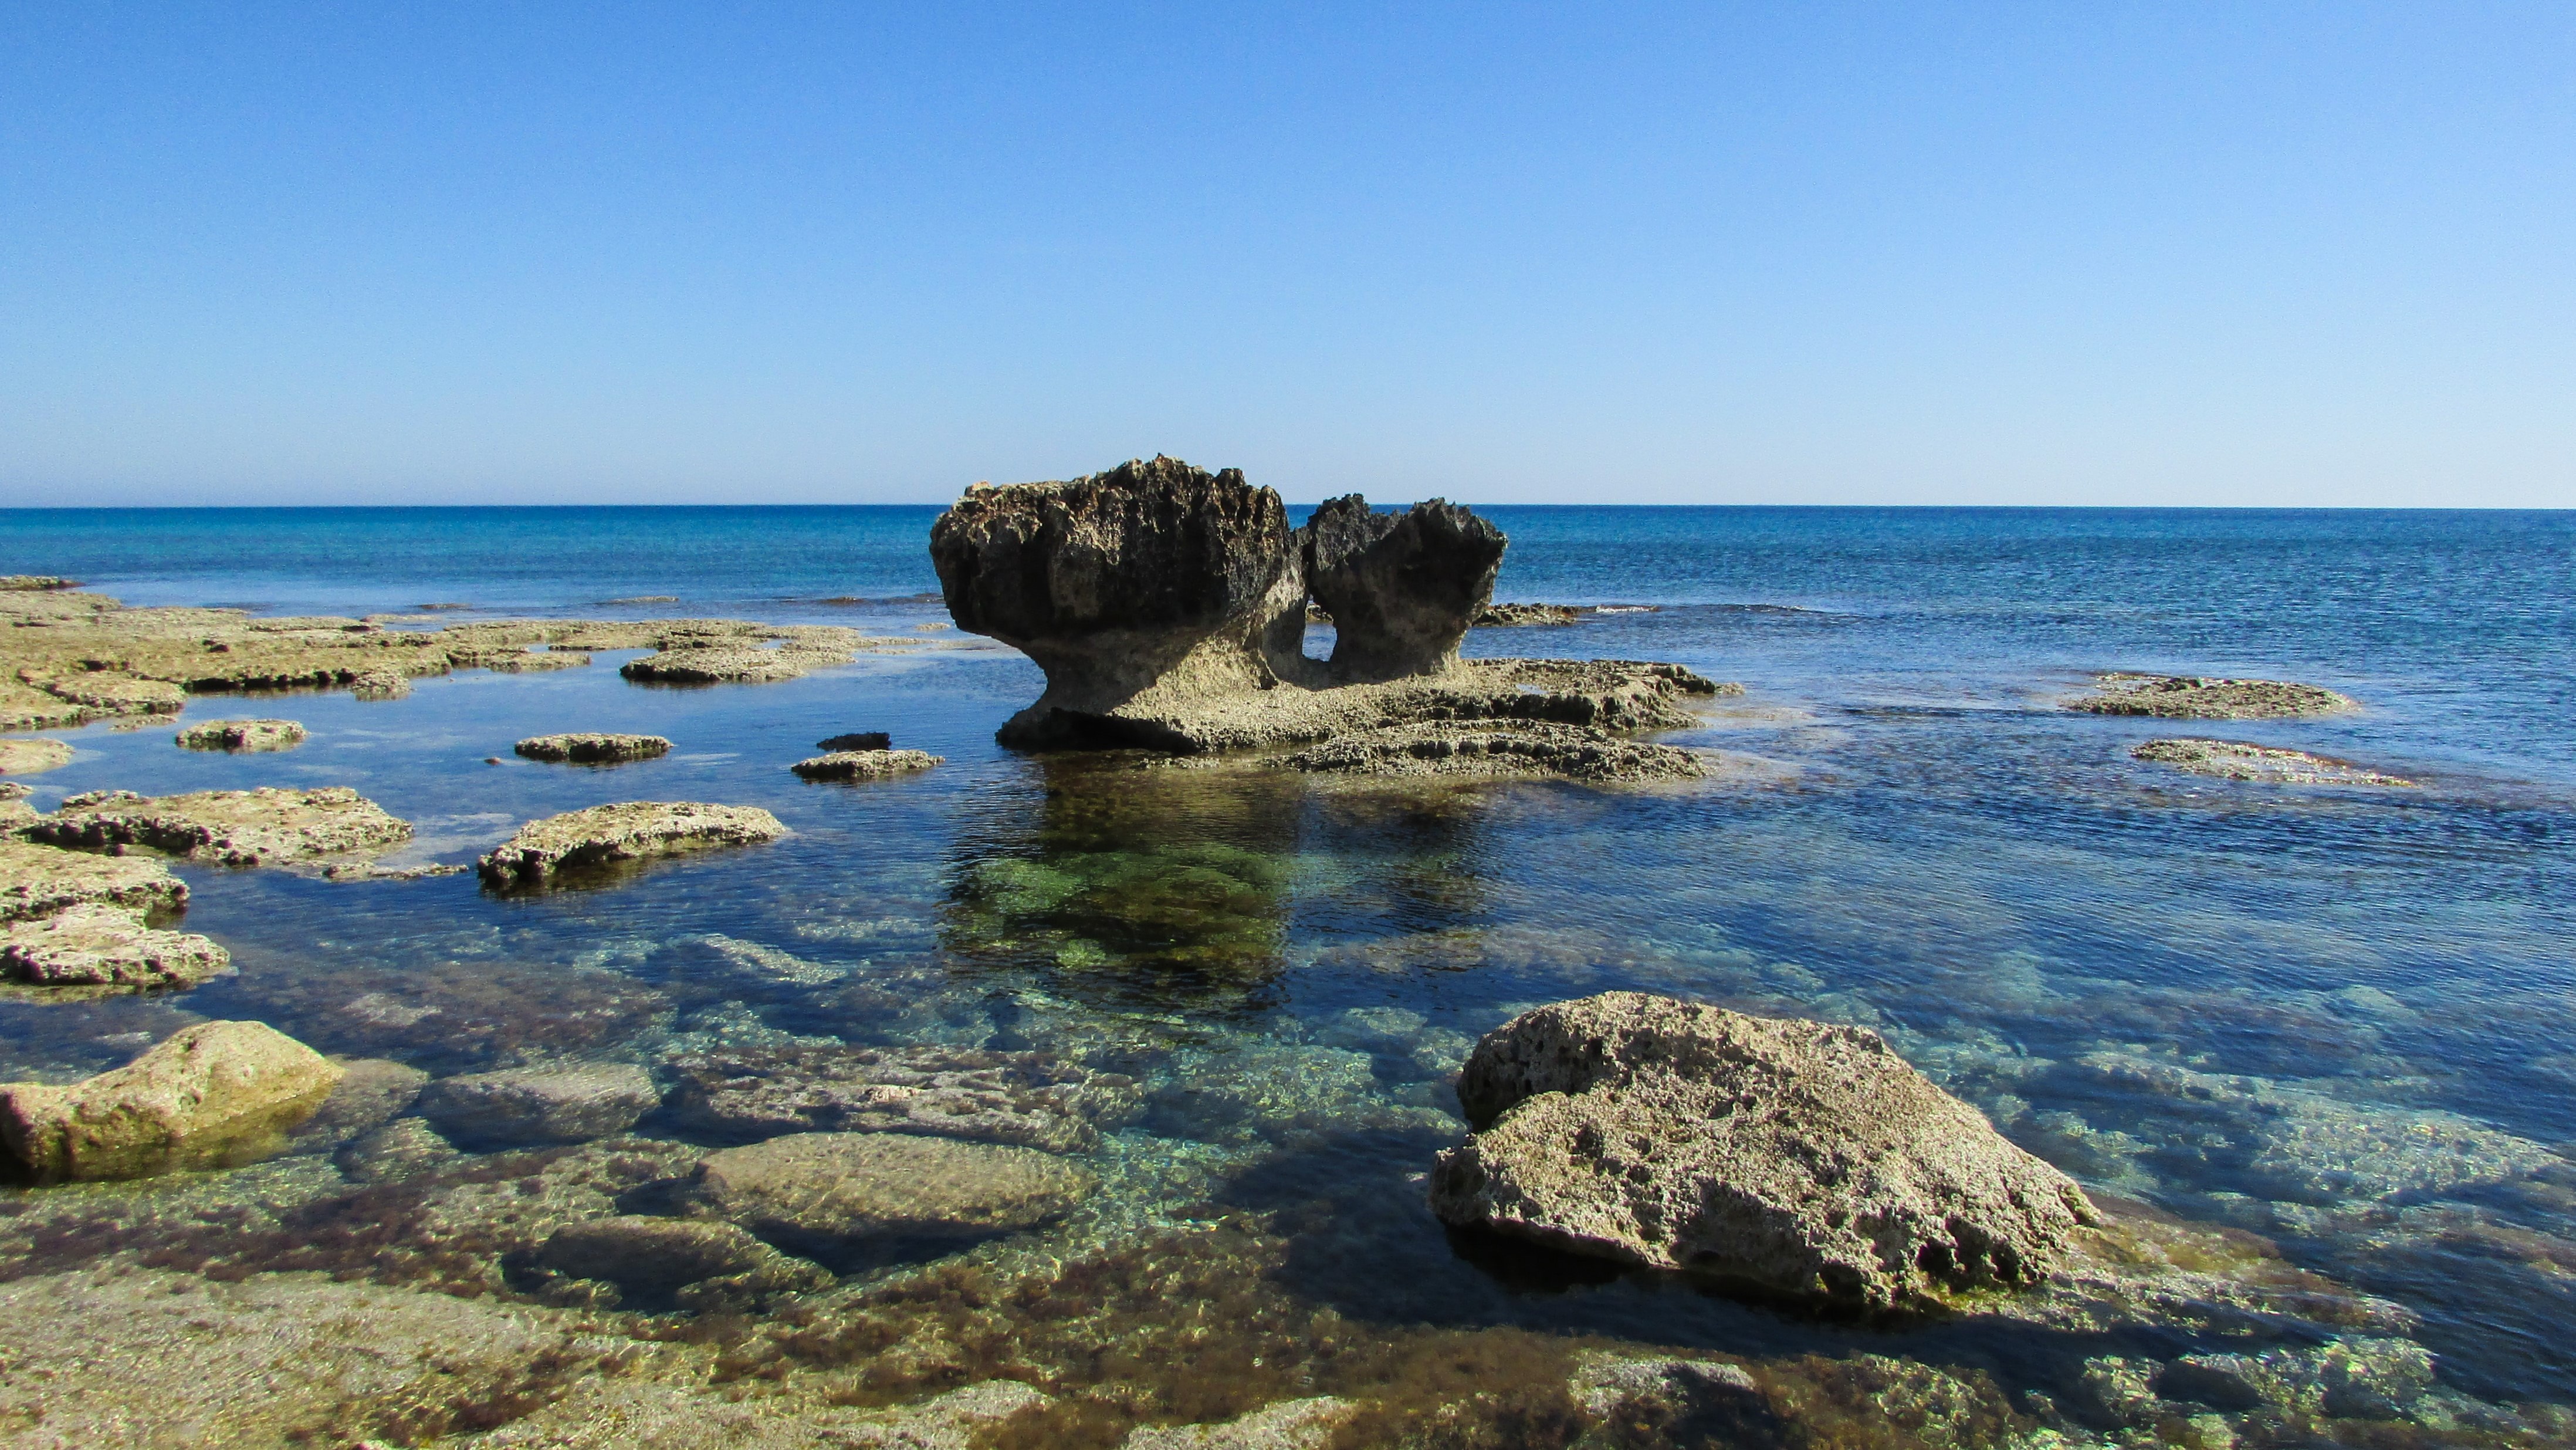
beach, sea, coast, water, rock, ocean, shore, coastline, formation, cliff, clear, cove, bay, stack, terrain, material, body of water, crystal, rocky coast, cavo greko, cyprus, cape, islet, landform, tide pool